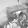
ASL letter: H